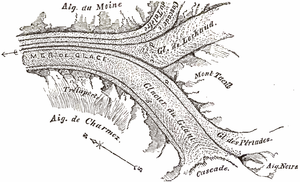
La Mer de Glace est un glacier de vallée alpin situé sur le versant septentrional du massif du Mont-Blanc, dans le département français de la Haute-Savoie. Il est formé par la confluence du glacier du Tacul et du glacier de Leschaux et s'épanche dans la vallée de l'Arve, sur le territoire de la commune de Chamonix-Mont-Blanc, donnant naissance à l'Arveyron. Le glacier s'étend sur sept kilomètres de long, son bassin d'alimentation possède une longueur maximale de douze kilomètres et une superficie de 40 km², alors que son épaisseur atteint 300 mètres.
John Tyndall [dʒɒn ˈtɪndəl] est un scientifique et alpiniste irlandais.